Camden Crawl

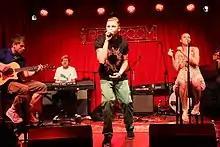
Professor Green

To mark the tenth anniversary of the first Camden Crawl, organisers resurrected the festival, and the event took place 10 March, a Thursday, with forty acts playing. Performers in 2005 included Buzzcocks, Graham Coxon, The Cribs, Hard-Fi, Hope of the States, Hot Chip, The Kooks, Le Tigre, The Magic Numbers, Maxïmo Park, Mystery Jets, The Subways, and The Wedding Present. The nine participating venues were The Barfly, Camden Underworld, Canaervan Castle, Dublin Castle, Electric Ballroom, KOKO, Lock 17, Oh! Bar, and Purple Turtle. Festival partners who helped curate the selection of performers included Artrocker, Club Fandango, Last.fm, Moshi Moshi Records and the Rough Trade shops. Both lineup and attendance were greater than before the hiatus, and the festival sold out. As a result of the success of the tenth-anniversary Camden Crawl, organisers decided to resume holding the event annually.